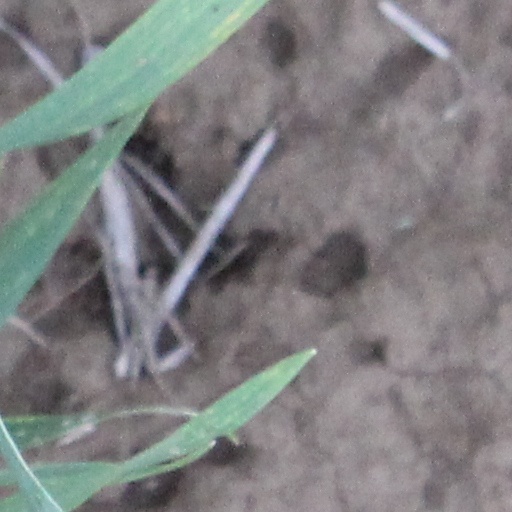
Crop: wheat